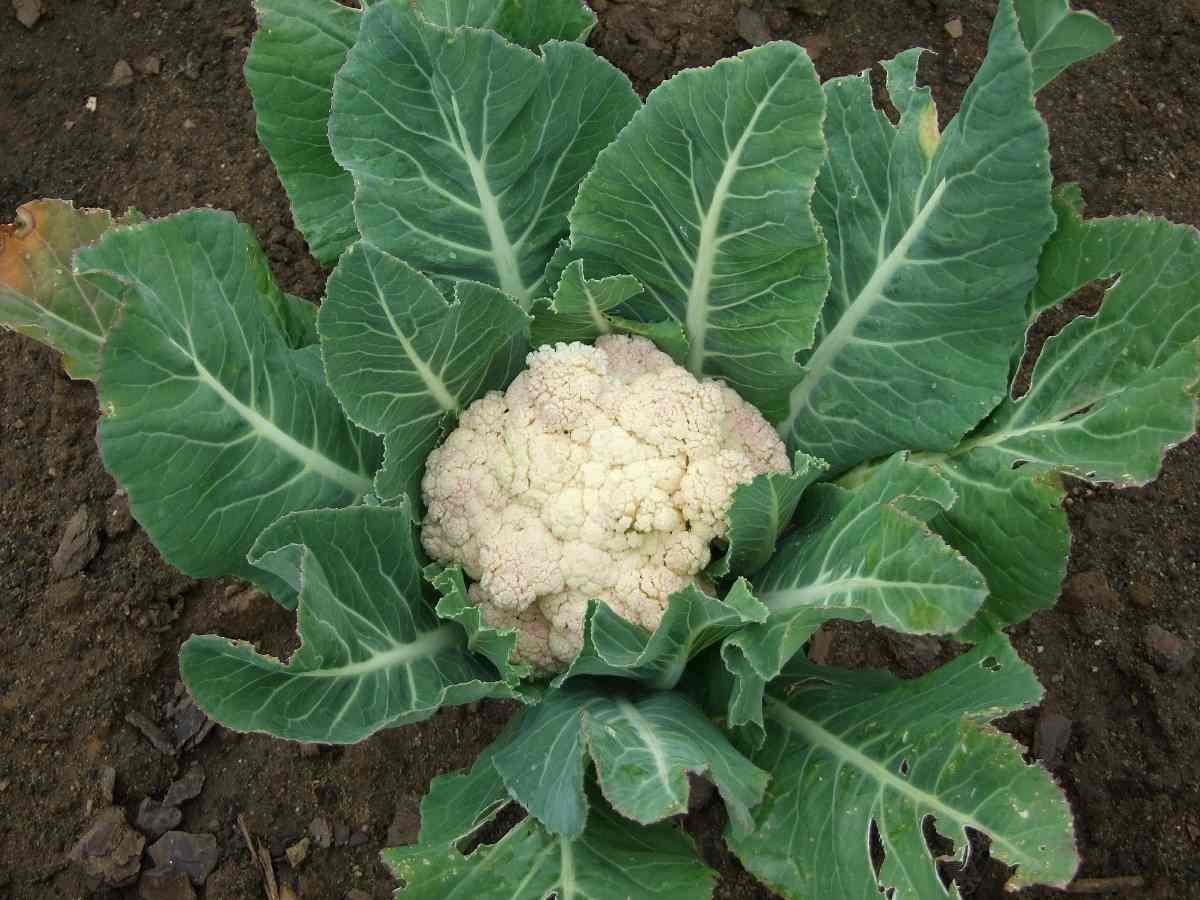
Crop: unknown
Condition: cauliflower_cauliflower_bacterial_soft_rot